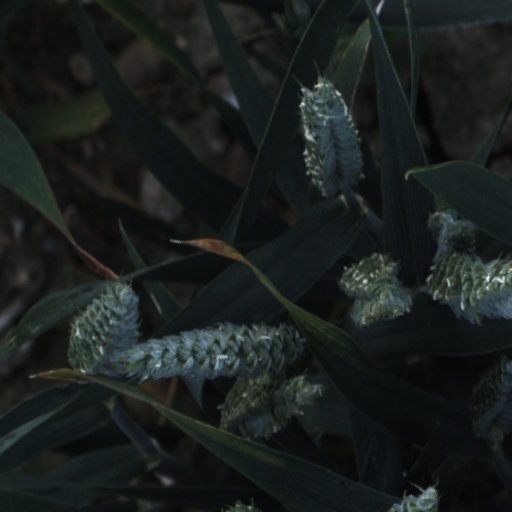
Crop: wheat